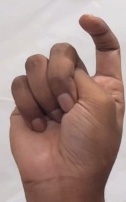
ASL sign: X